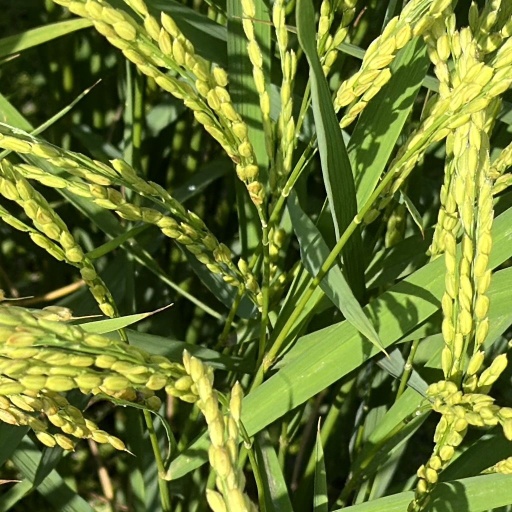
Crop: rice